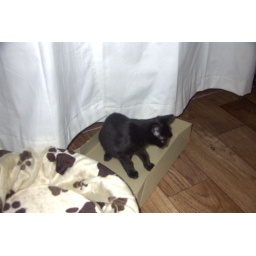
Young cat in a box